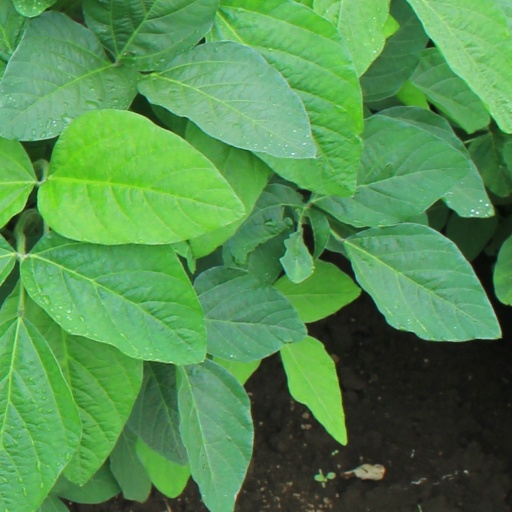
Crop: soybean